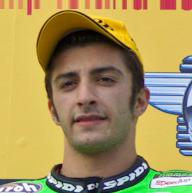
Age: 20